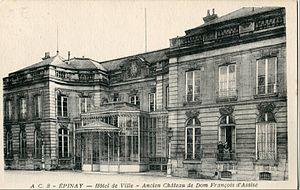
Épinay-sur-Seine est une commune française, située dans le département de la Seine-Saint-Denis en région Île-de-France. Elle se trouve à l'extrémité occidentale du département, à la limite des Hauts-de-Seine et du Val-d'Oise. Ses habitants sont appelés les Spinassiens.